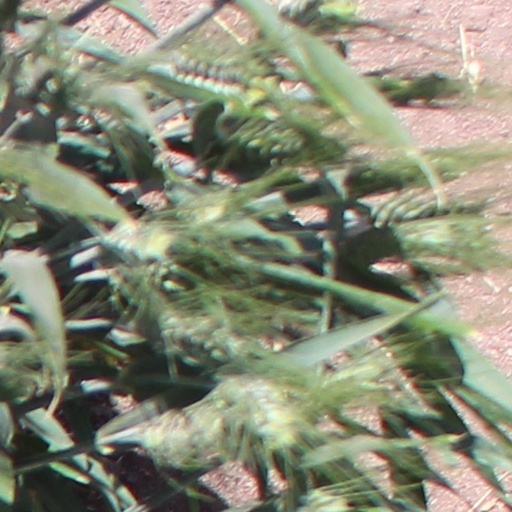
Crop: wheat